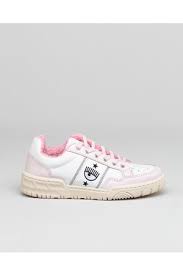
Label: Sneaker